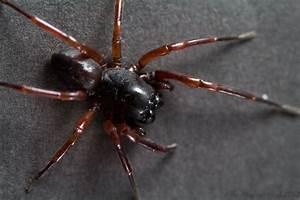
spider